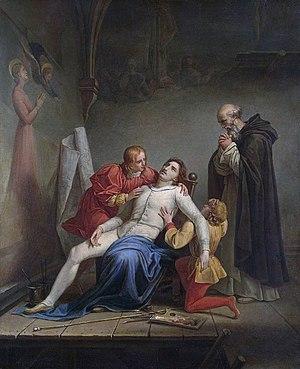
Réplique de l'œuvre située au musée de Grenoble
La Mort de Masaccio est un tableau peint par Louis-Charles-Auguste Couder en 1817. Il est conservé au musée de Grenoble depuis 2000.